Andrew Taylor (cyclist)

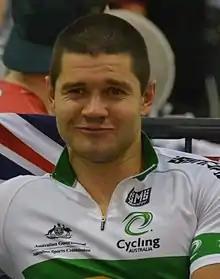

Andrew Taylor (born 24 July 1985) is an Australian male track cyclist. He competed in the sprint event at the 2013 UCI Track Cycling World Championships.